Guillermo Fesser

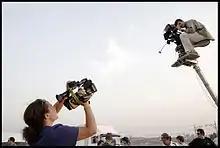
Guillermo Fesser during the filming of Candida. Madrid. Aug, 2005

Guillermo Fesser directed in 2005 the feature film Cándida, a story based on his bestselling biography of a cleaning lady Cuando Dios Aprieta Ahoga Pero Bien (Memorias de Una Assistanta) (When God chokes, he chokes to death).